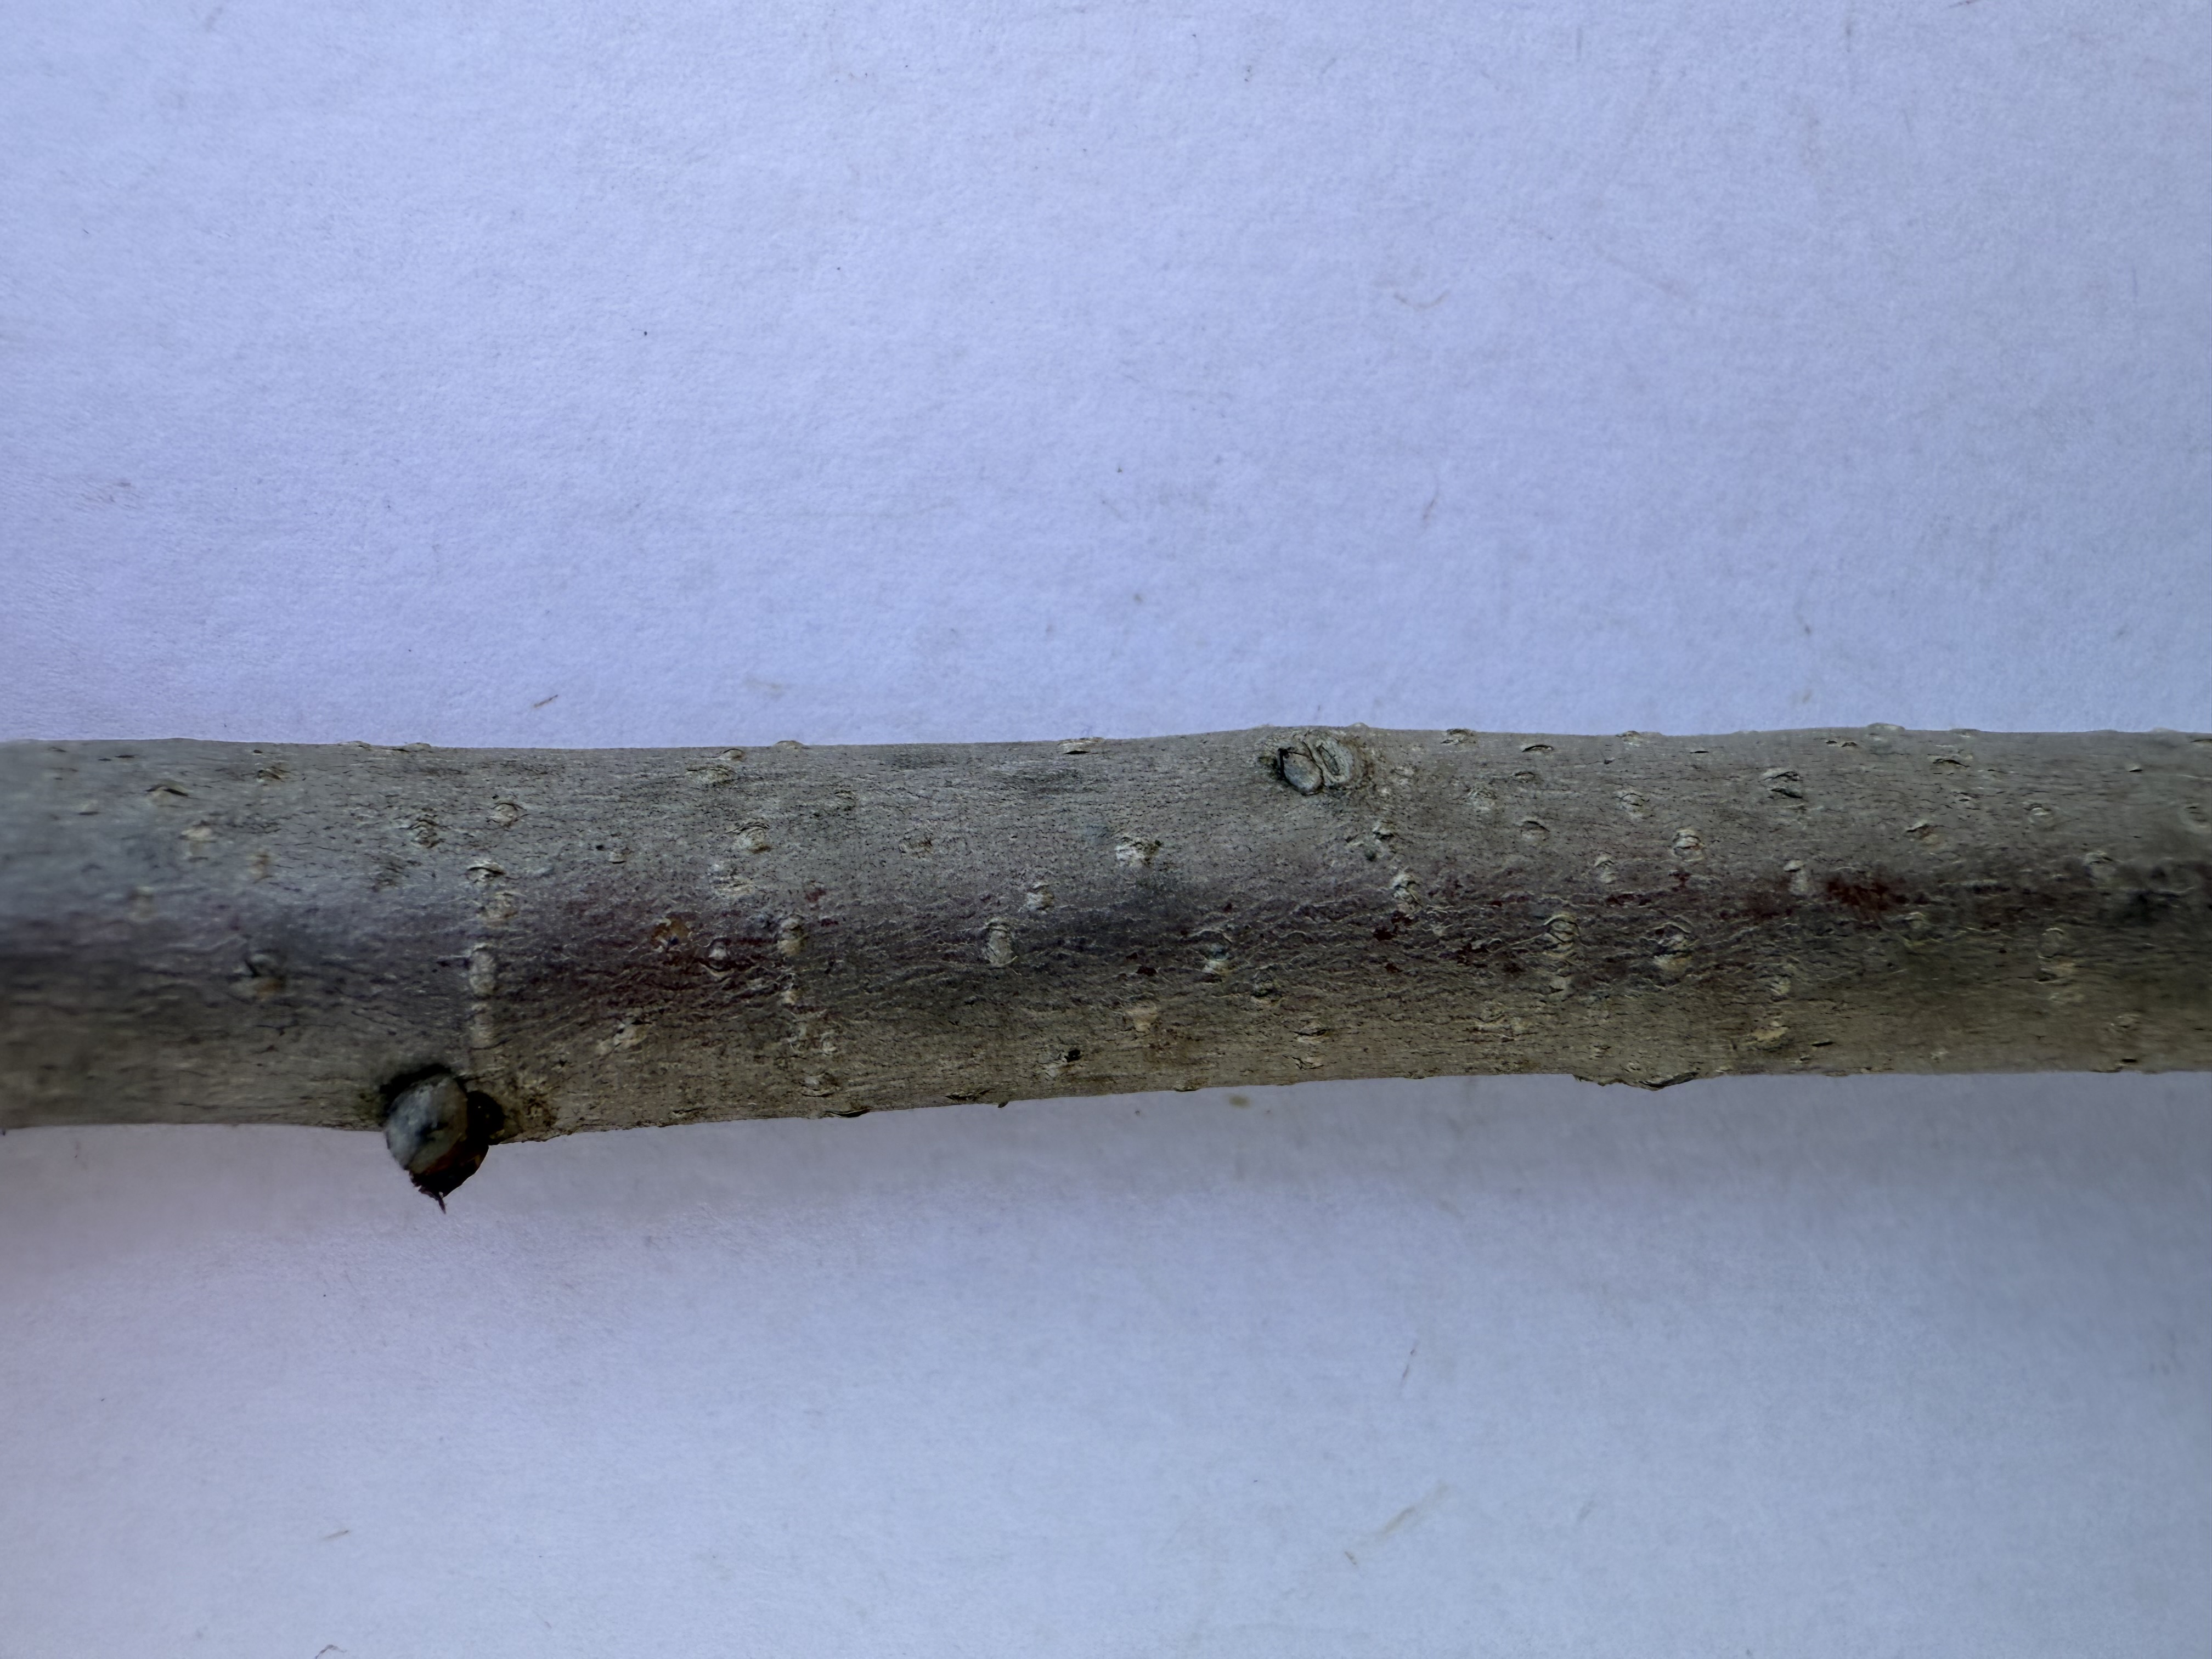
Variety: Hachiya Persimmon